Edmond P. Talbot

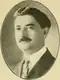

Edmond Patrick Talbot (1884–1951) was a Canadian-born American politician who served as Mayor of Fall River, Massachusetts, and Sheriff of Bristol County, Massachusetts. He was the Democratic nominee for Lieutenant Governor of Massachusetts in 1926.